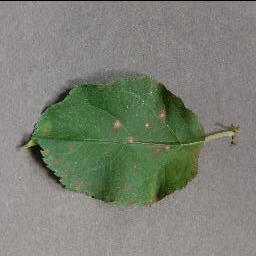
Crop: apple
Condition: cedar_rust